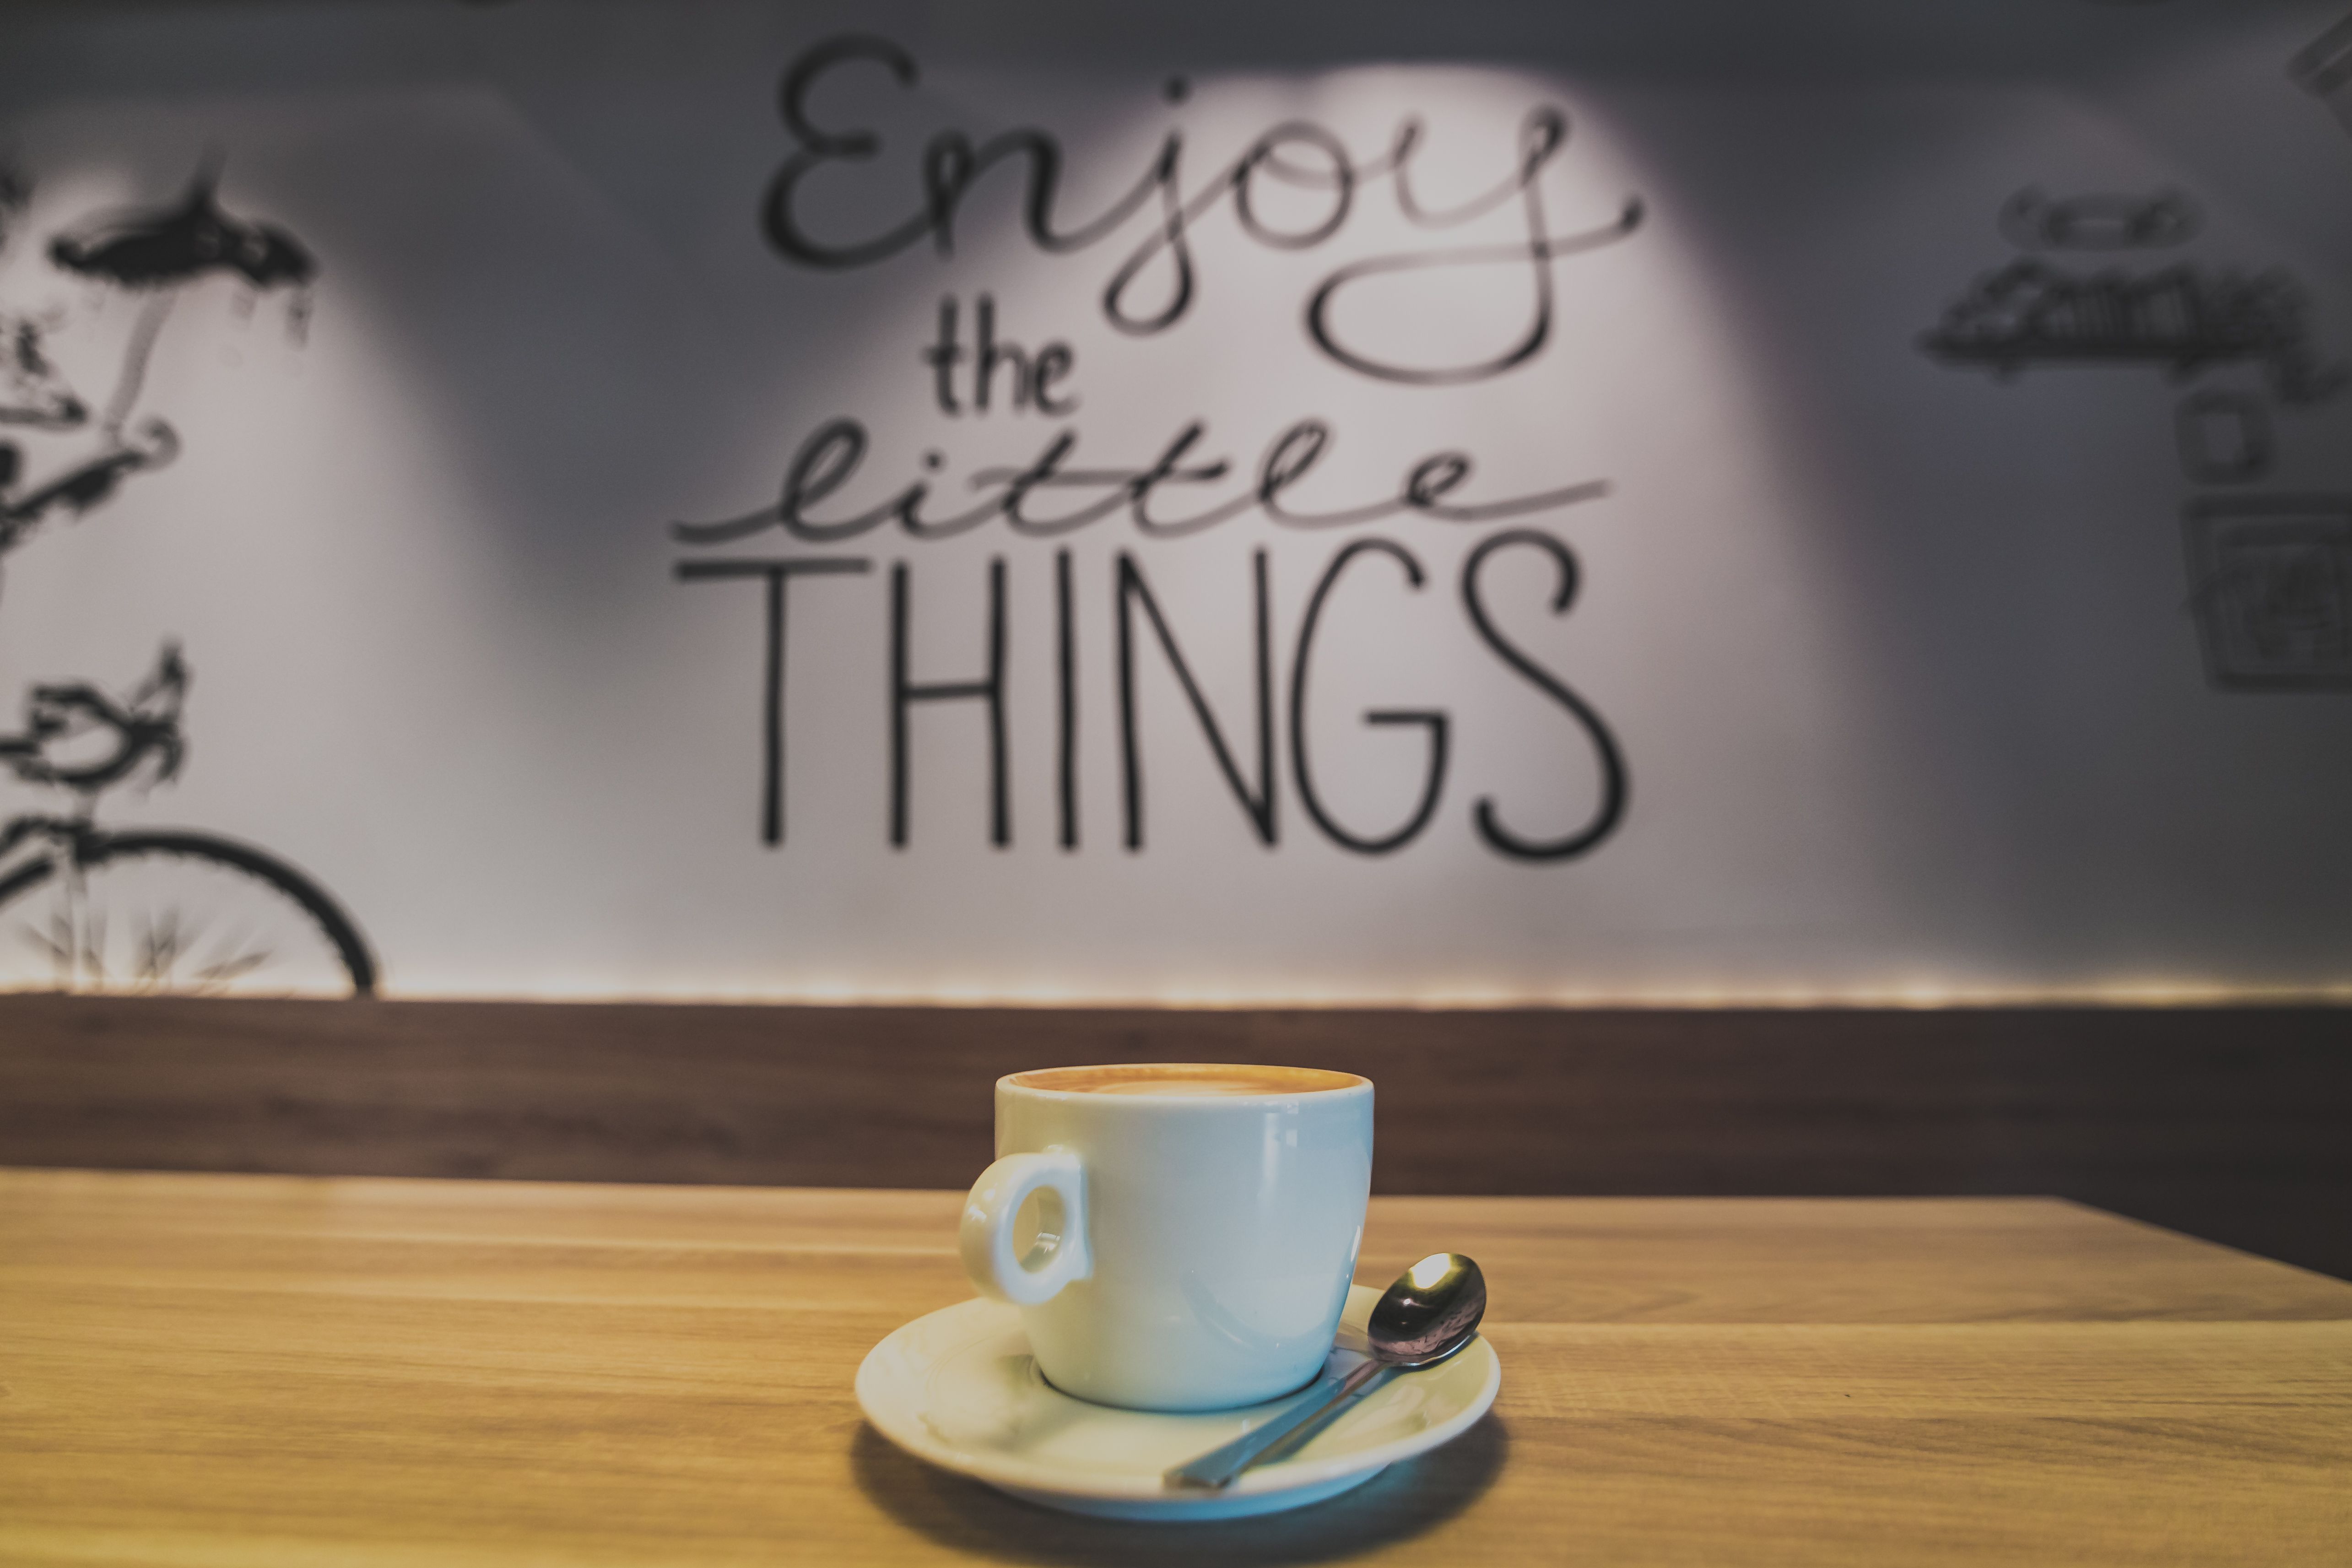
cup, coffee cup, text, saucer, font, serveware, teacup, drinkware, mug, calligraphy, tableware, table, still life photography, caffeine, coffee